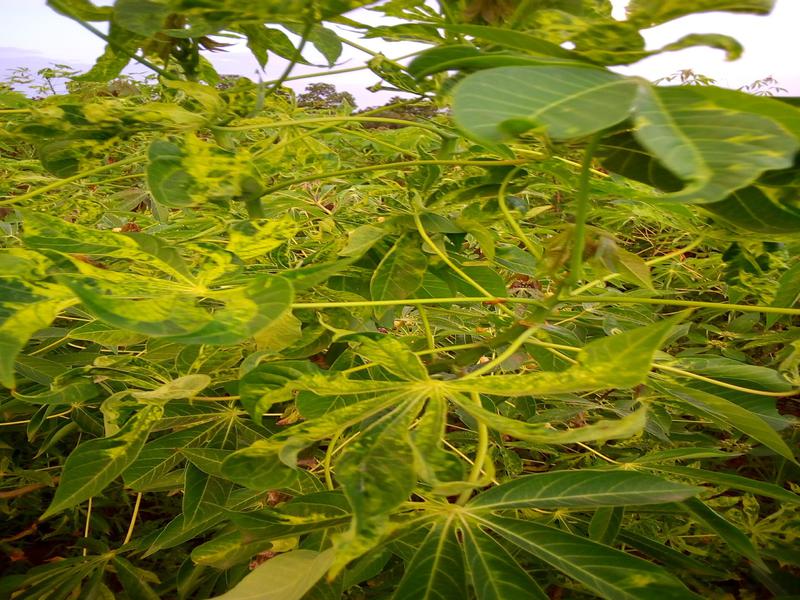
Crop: cassava
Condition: mosaic_disease